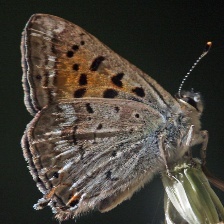
Species: COPPER TAIL